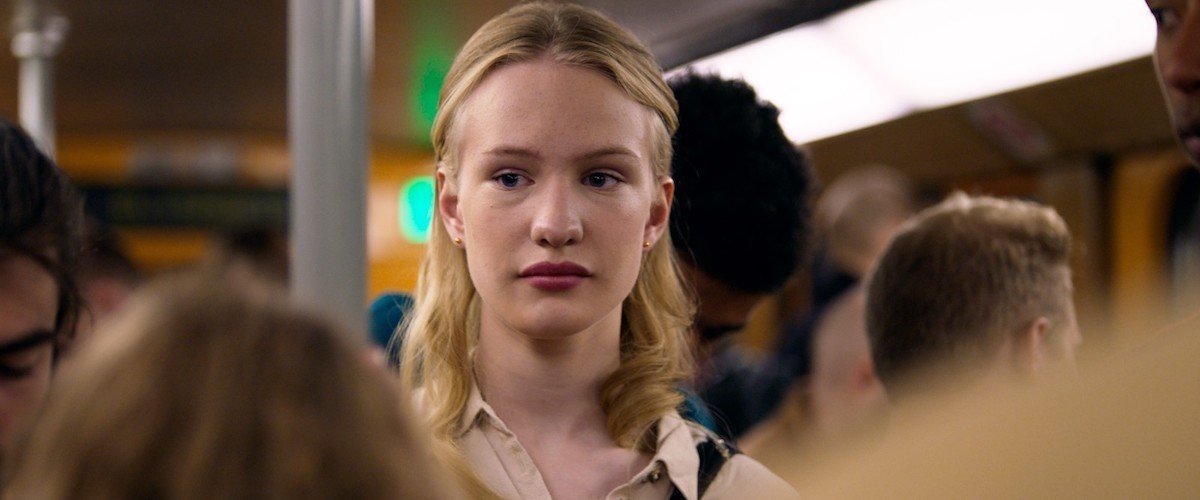
Gender: women